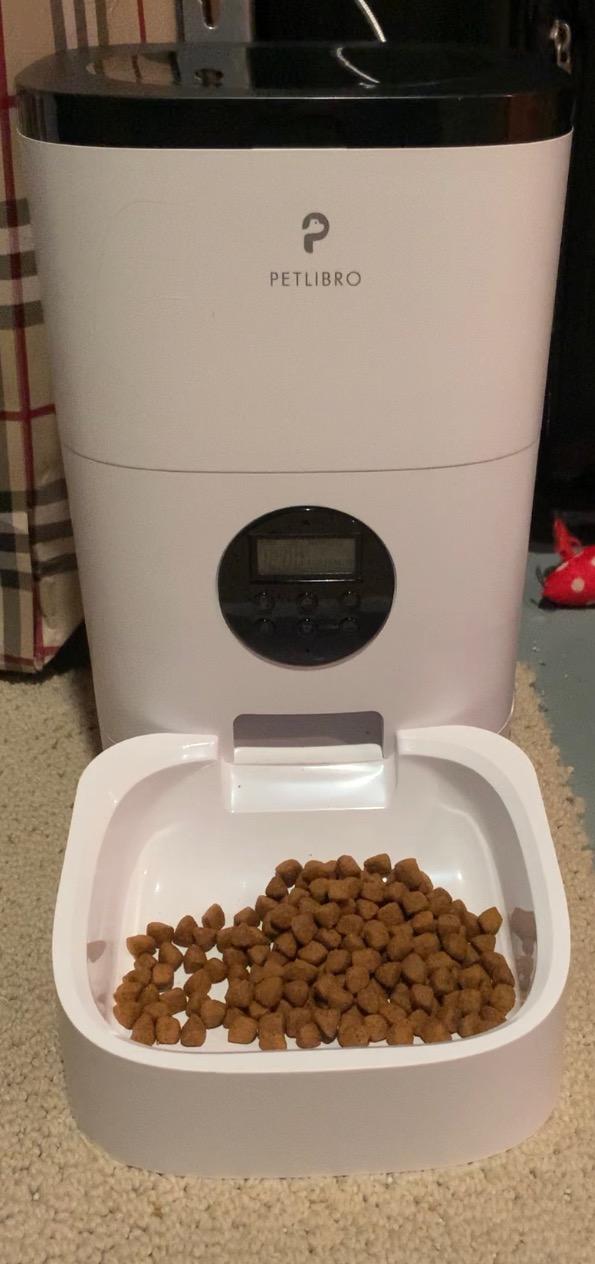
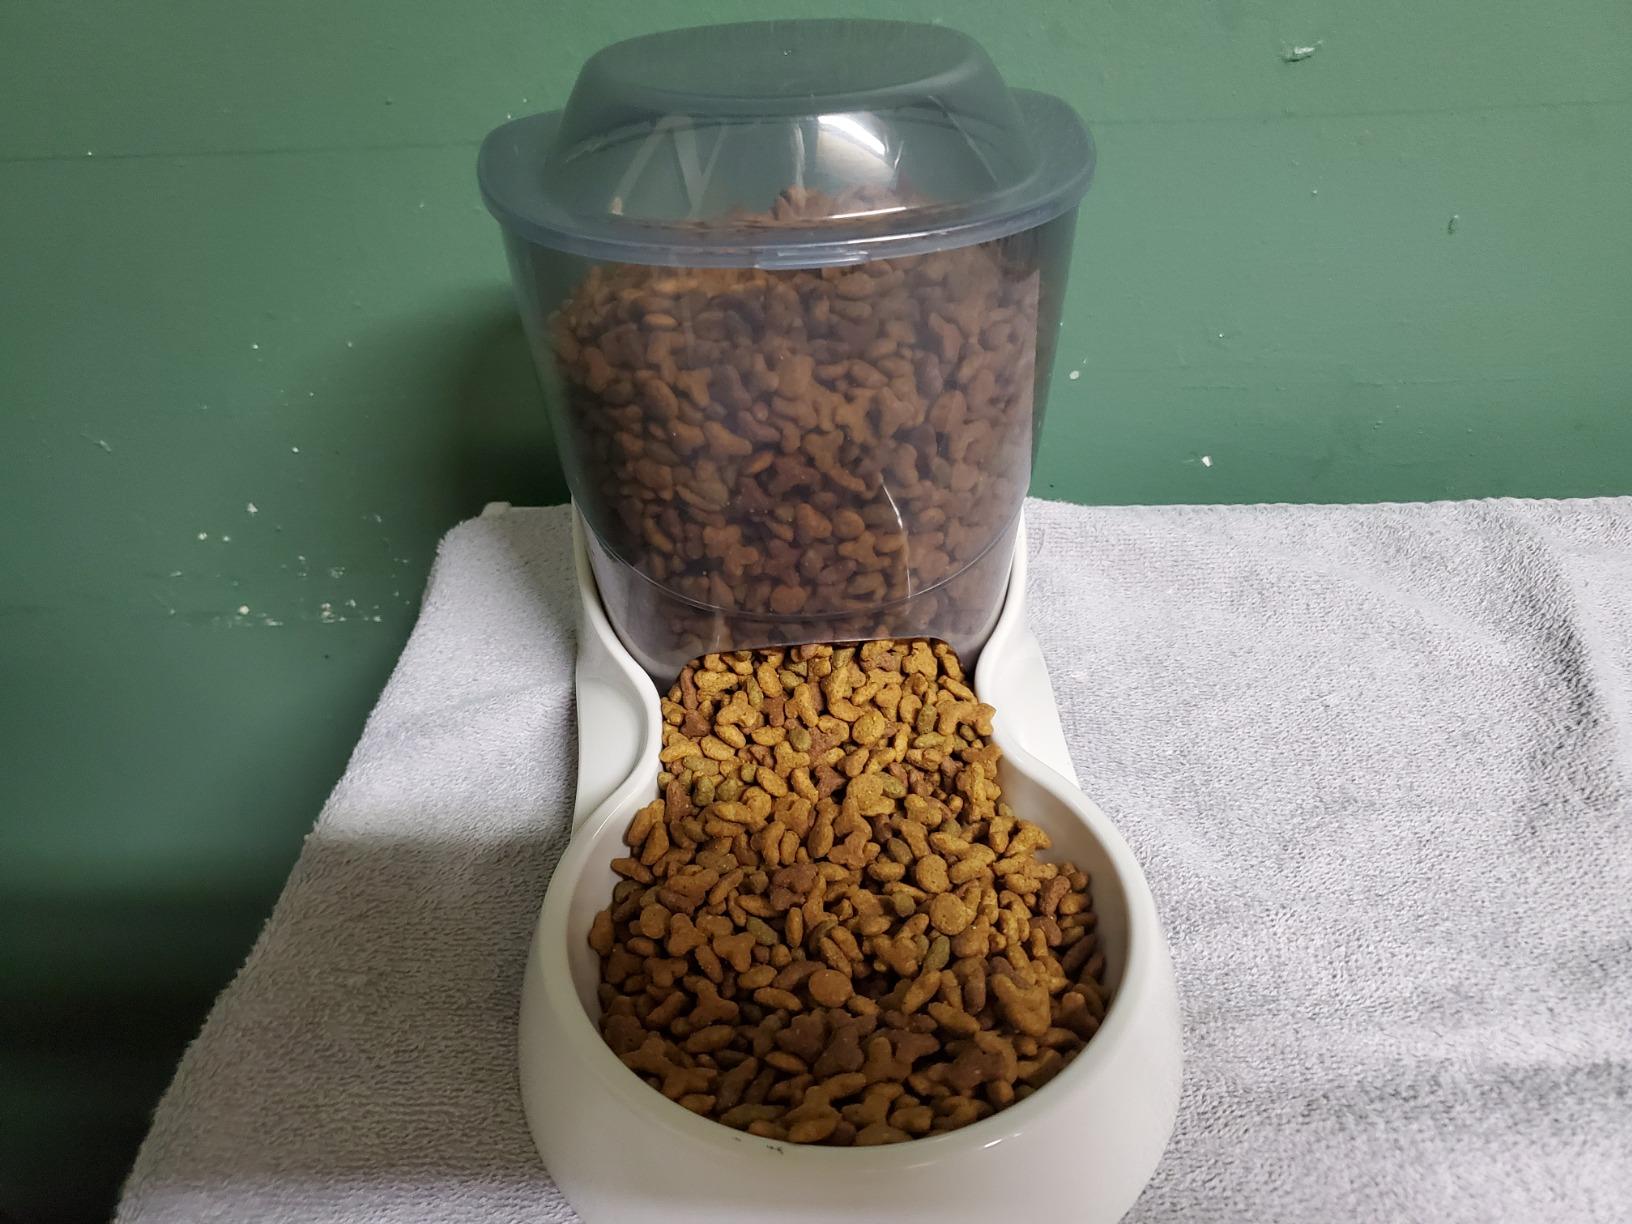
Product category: items_feeder
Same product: no